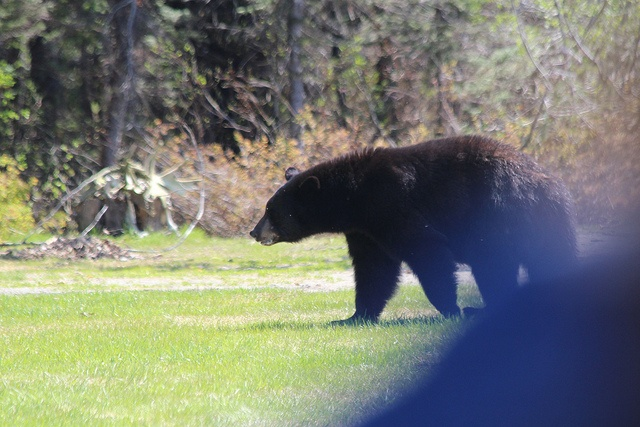
A bear walking on grass in the sunlight.
A single bear in a grassy and wooded area.
A large black bear walks through the short grass.
A big brown bear walking across the grass.
A large black bear walking across a grass covered field.